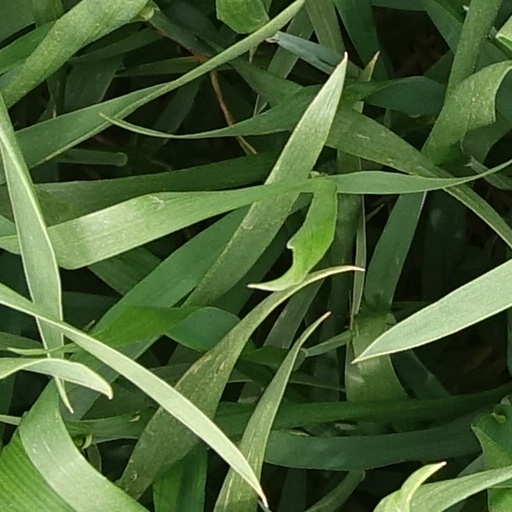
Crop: wheat